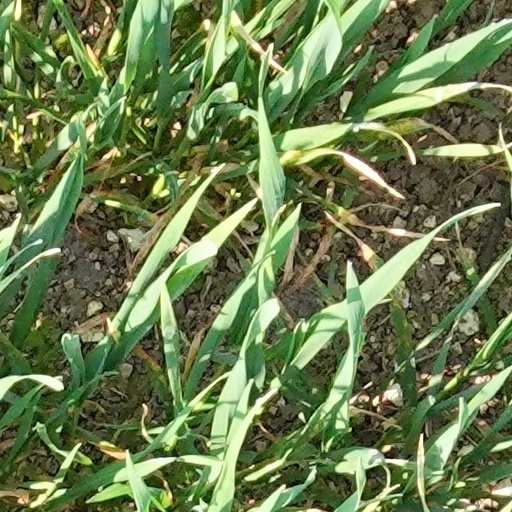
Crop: wheat